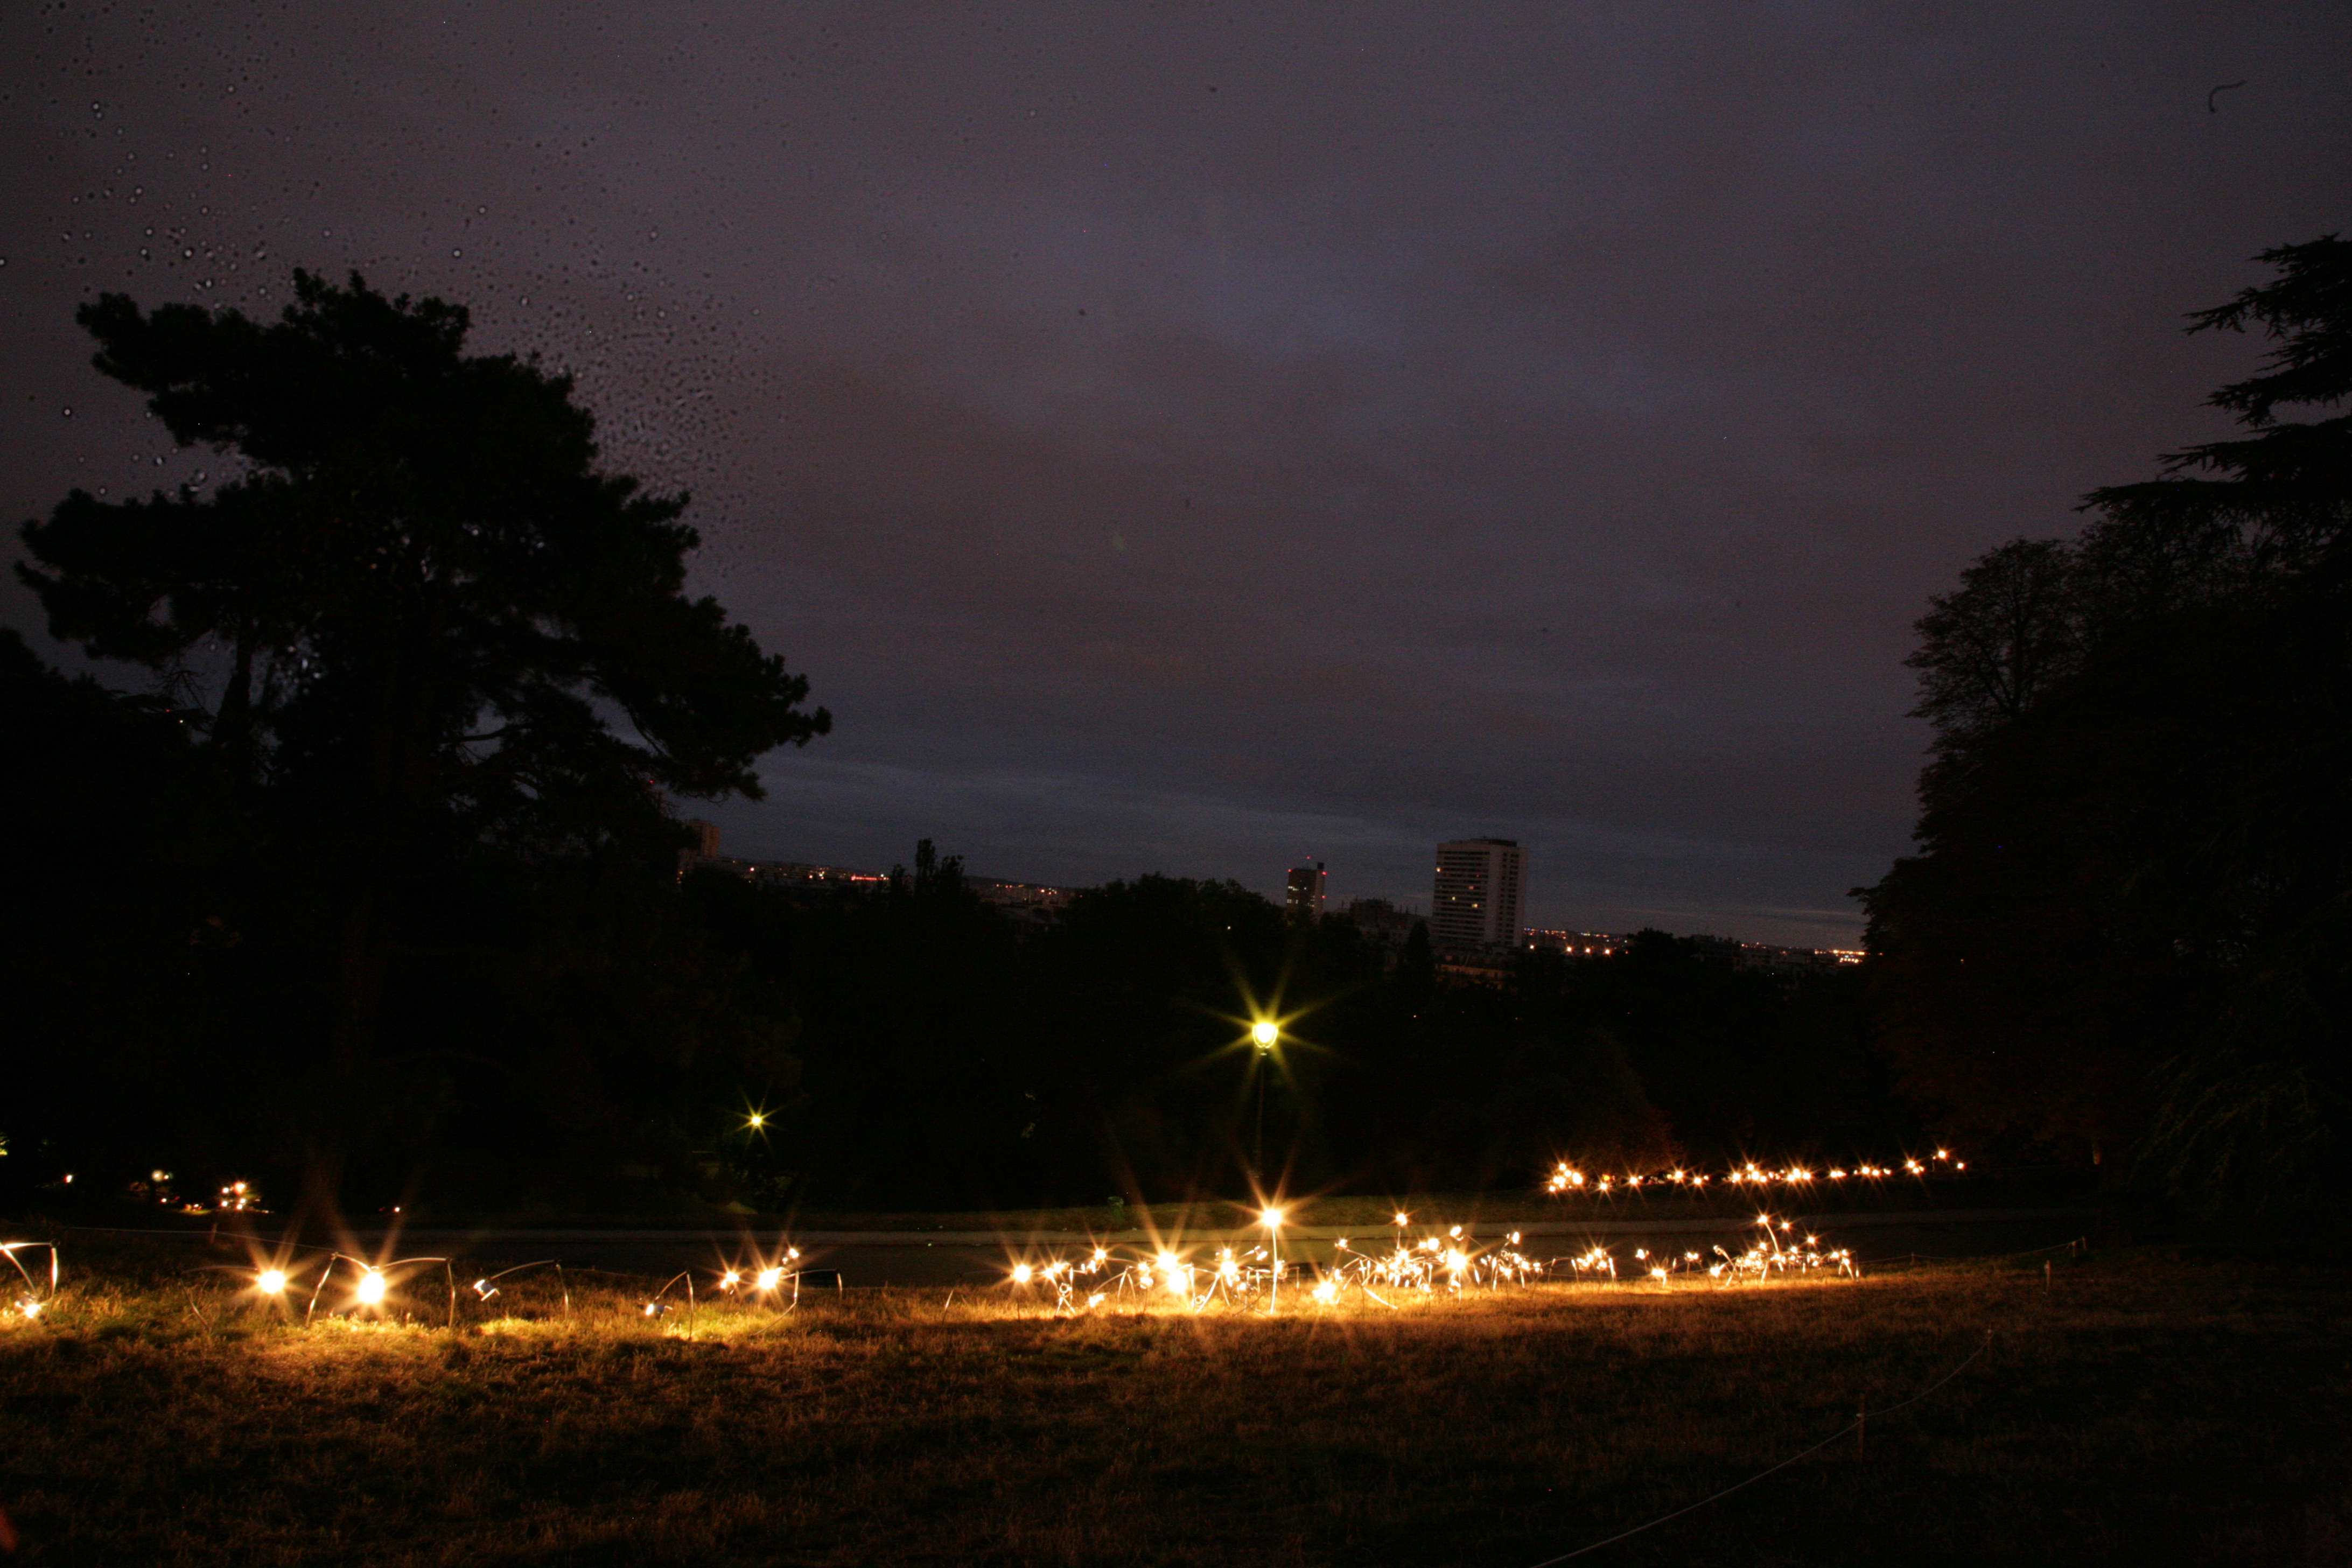
light, night, dawn, paris, dusk, france, evening, park, darkness, lamp, garden, lighting, art, parc, kunst, installation, parque, lampe, parco, parigi, nuitblanche, parijs, whitenight, pary, butteschaumont, installationartists, conceptualartists, lampada, runeguneriussen, lampara